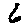
Label: 6